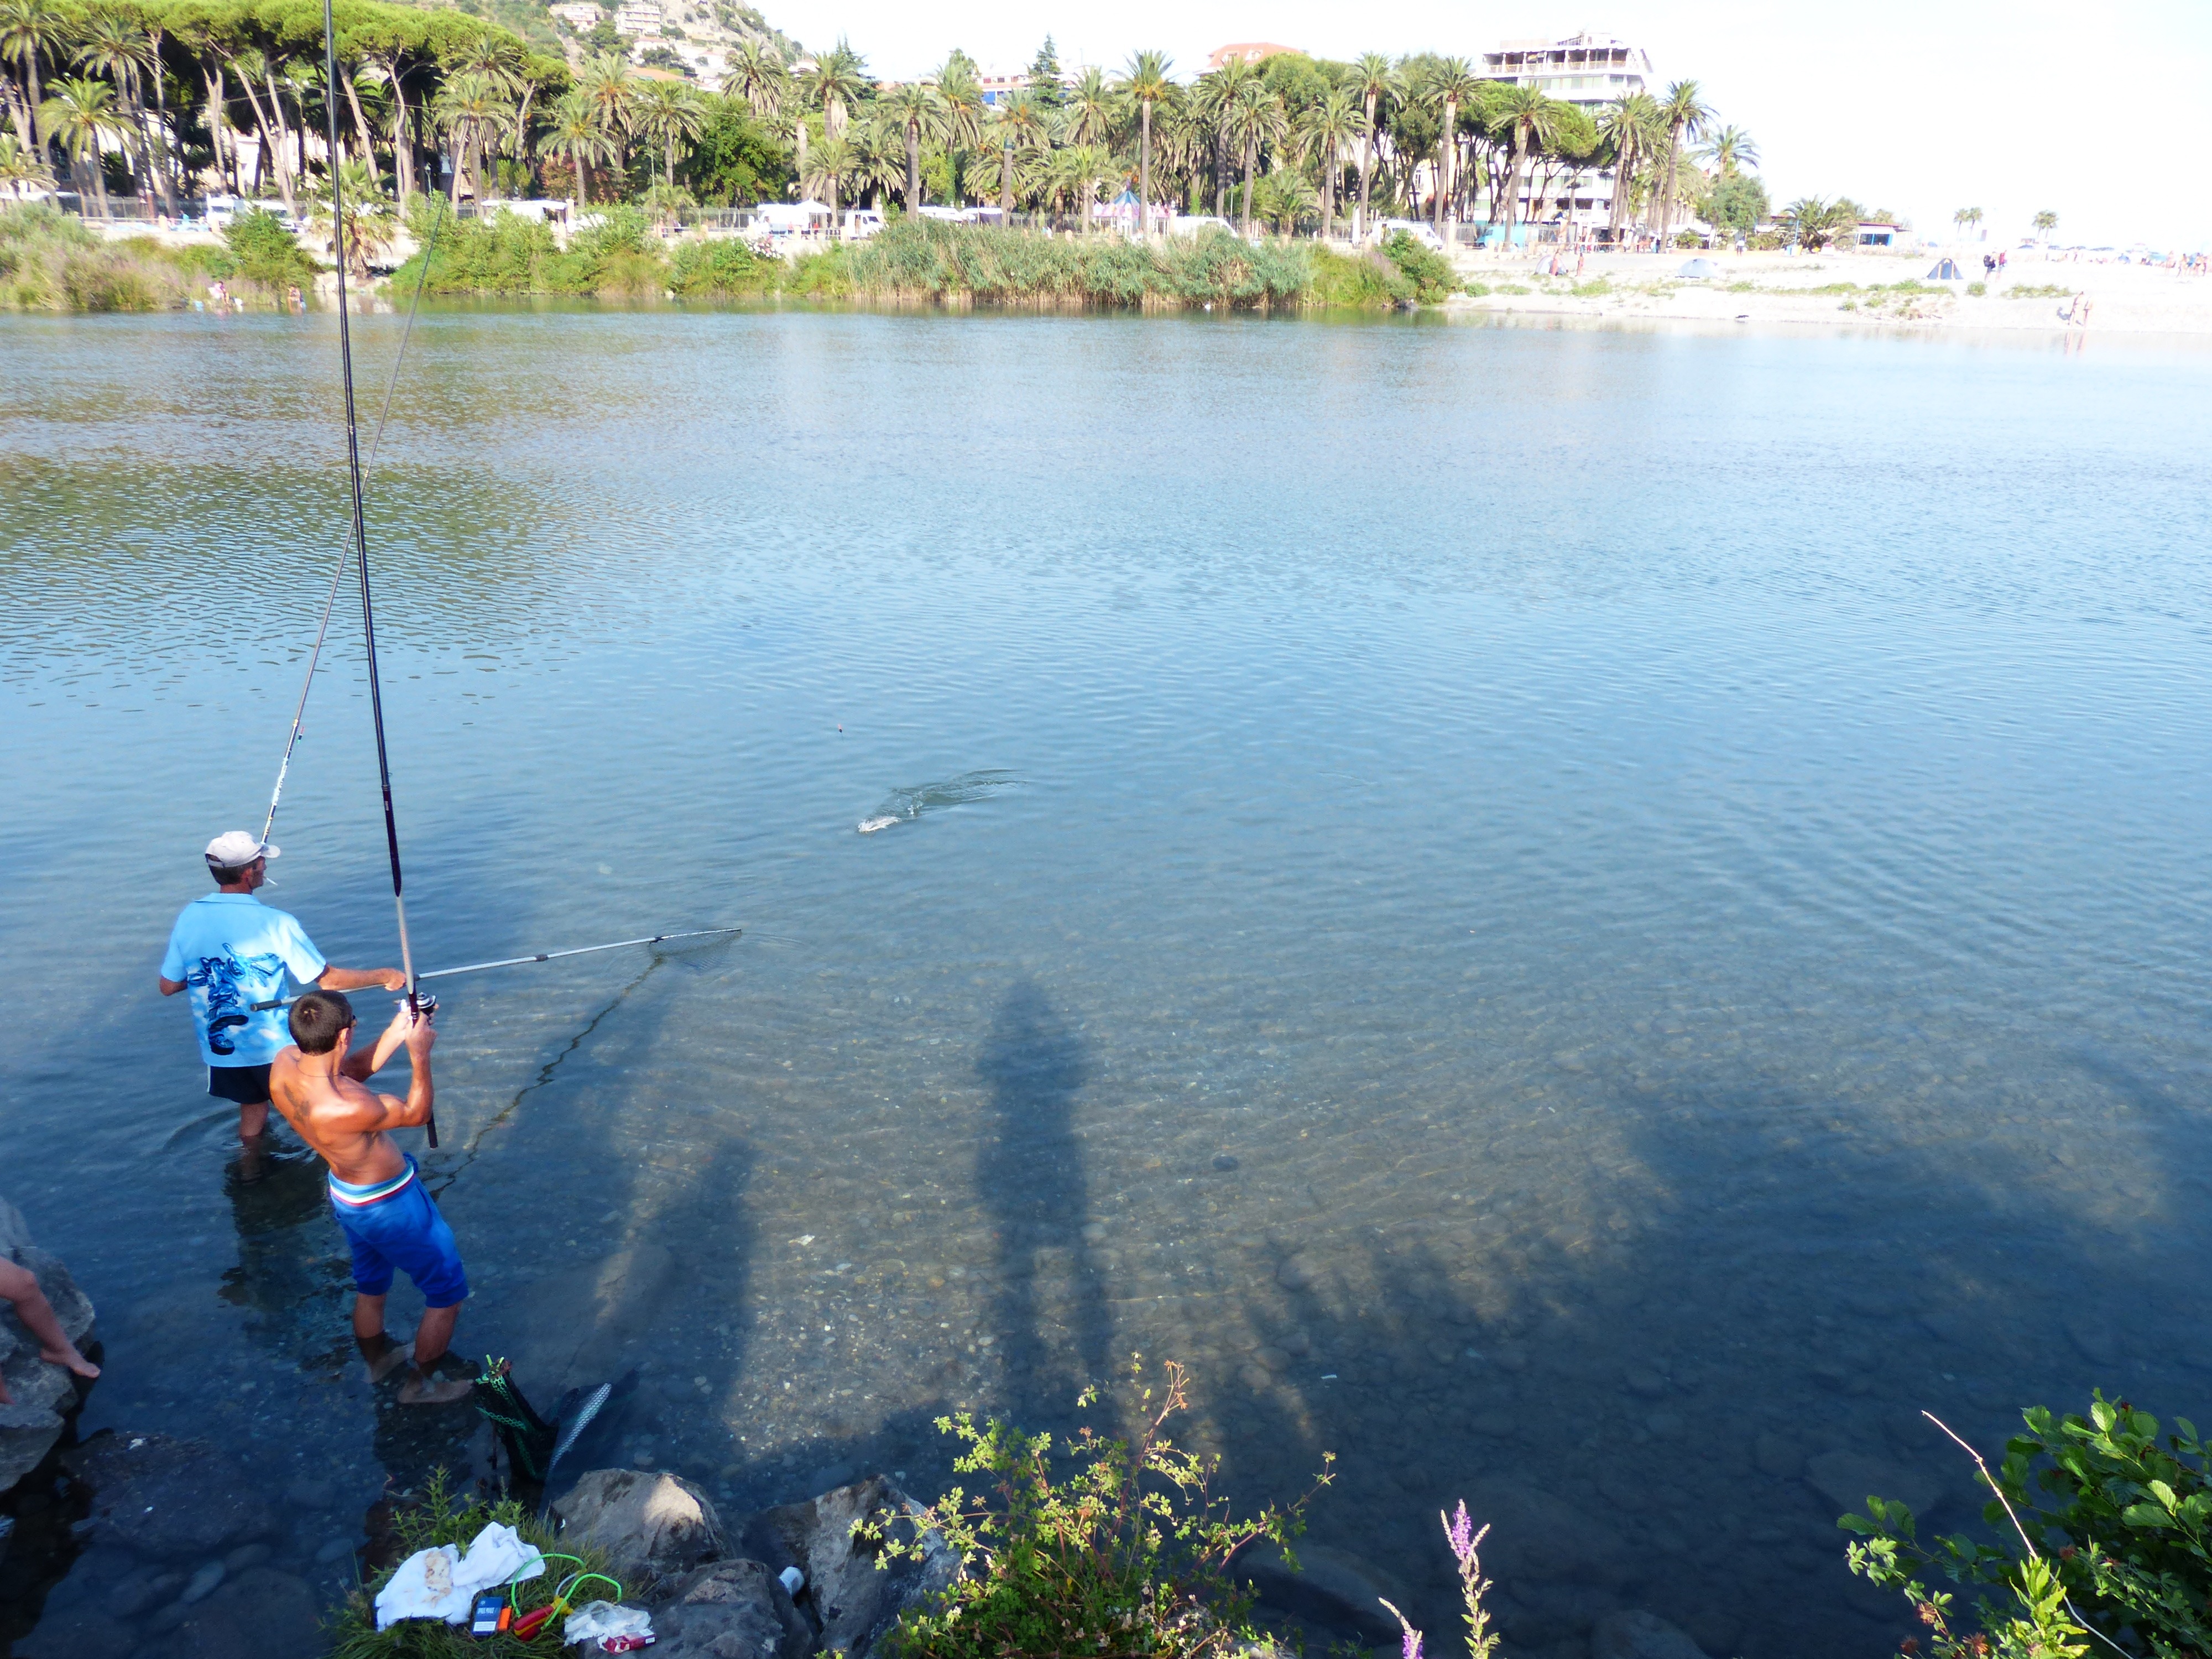
sea, water, lake, fishing, fish, fishing rod, boating, angler, fischer, telescopic rod